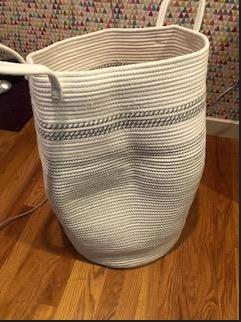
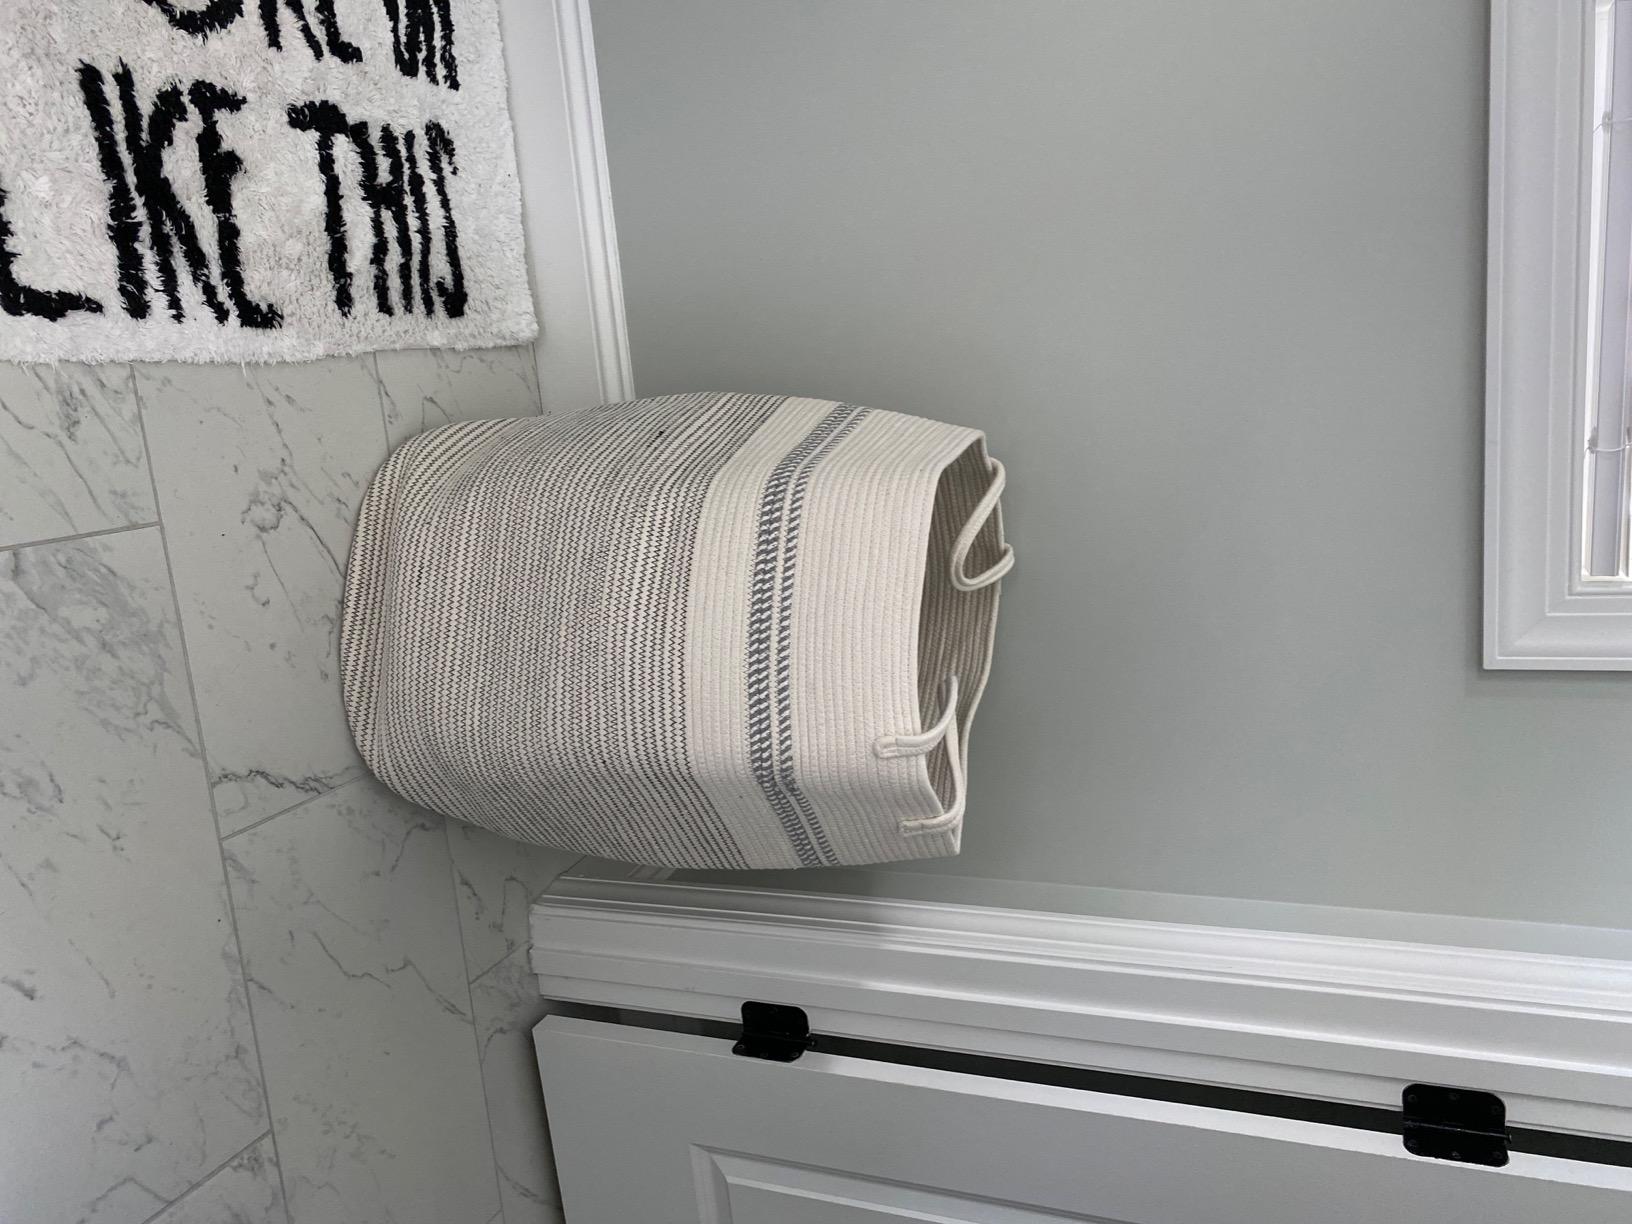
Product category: items_hamper
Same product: yes